Urban prairie

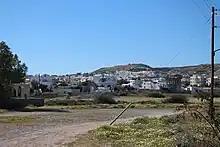
An urban prairie outside of Santorini, Greece.

Urban prairie (or urban grassland) is vacant urban land that has reverted to green space. The definition can vary across countries and disciplines, but at its broadest encompasses meadows, lawns, and gardens, as well as public and private parks, vacant land, remnants of rural landscapes, and areas along transportation corridors. If previously developed, structures occupying the urban lots have been demolished, leaving patchy areas of green space that are usually untended and unmanaged, forming an involuntary park. Spaces can also be intentionally created to facilitate amenities, such as green belts, community gardens and wildlife reserve habitats.